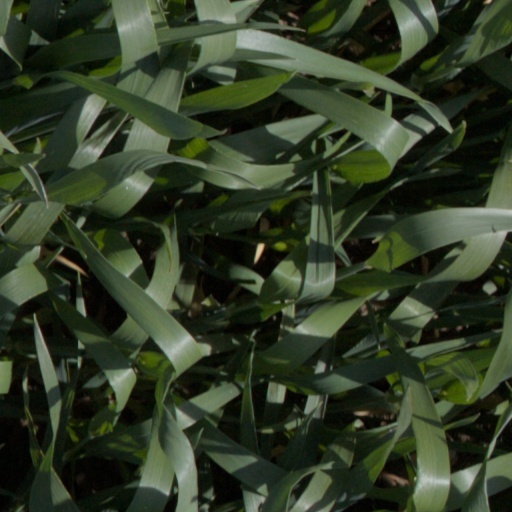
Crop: wheat